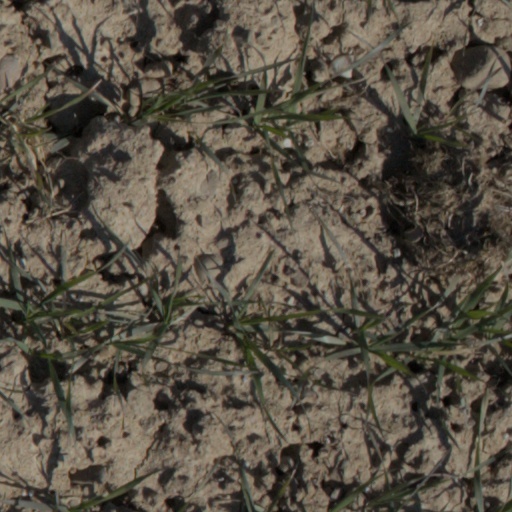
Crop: wheat